New York State Route 12

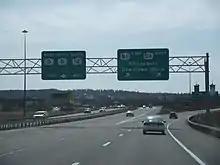
NY 12, 5 and 8 at the interchange with NY 5A and NY 5S

Between Oriskany Street and the New York State Thruway (I-90), NY 5, 8, and 12 is part of the Interstate Highway System as I-790 overlaps all three routes northward over the Mohawk River and the Erie Canal before leaving the arterial at a large interchange on the north bank of the canal. NY 5 turns off as well, following I-790 eastward. Meanwhile, NY 8 and NY 12 interchange with NY 49 (the Utica–Rome Expressway), partially via the I-790 exit ramps, and passes over the Thruway before continuing northward out of the city limits.